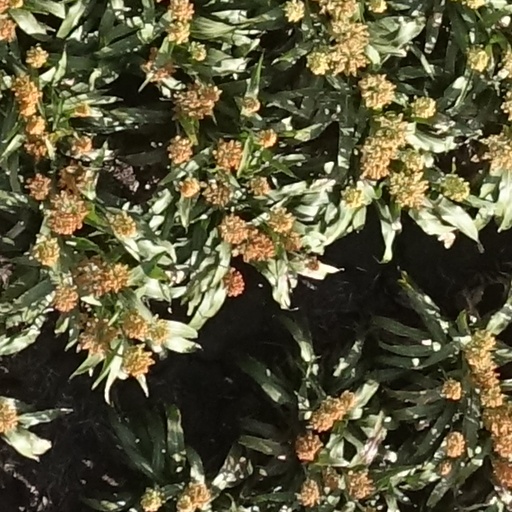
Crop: sorghum